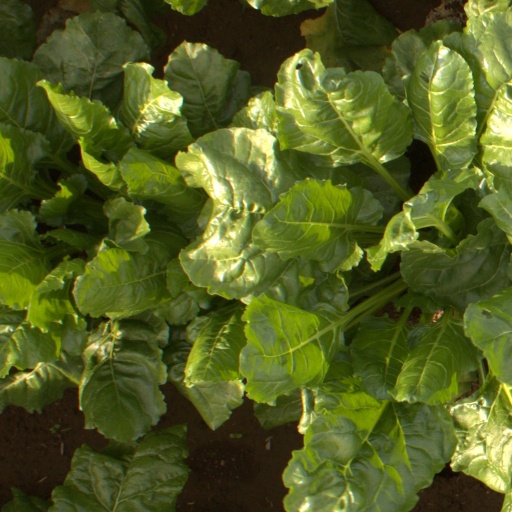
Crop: sugar beet